Toshio Furukawa

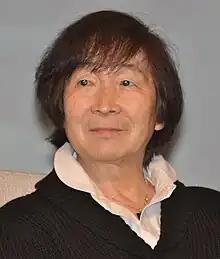
Furukawa in 2012

is a Japanese actor, voice actor and narrator affiliated with Aoni Production. He is married to fellow voice actress Shino Kakinuma.